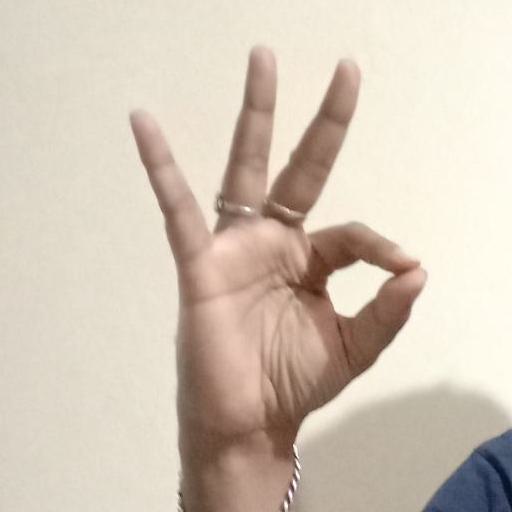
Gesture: ok